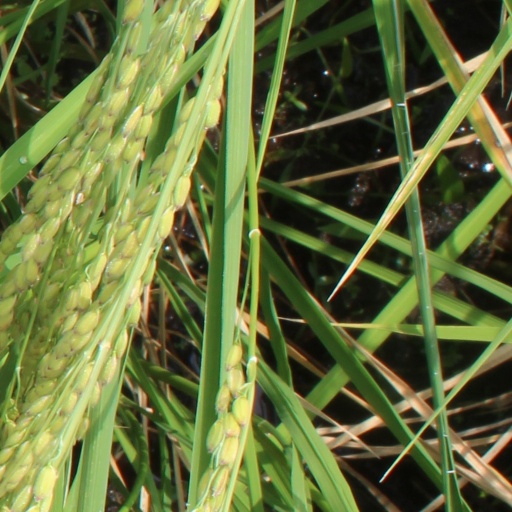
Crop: rice